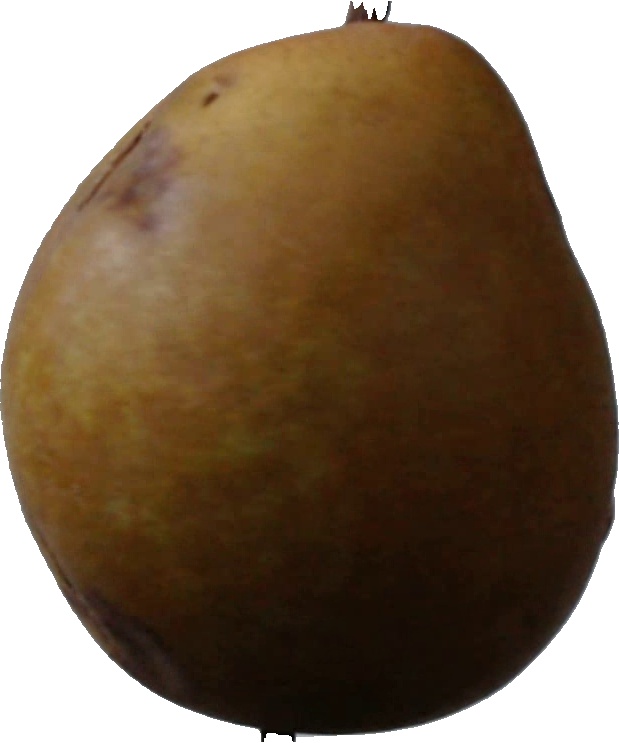
Label: pear_3